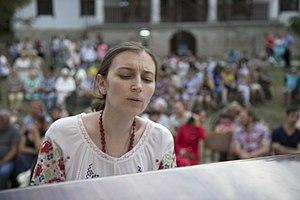
Les premiers concerts de musique classique vivante (moldave) dans un nombre de villages de la République de Moldavie, offerts par des musiciens du monde entier. Română: Primele concerte de muzică clasică vie (basarabeană), într-un șir de sate din Republica Moldova, oferite de muzicieni din lumea întreagă.
Ecaterina Baranov, née le 24 février 1982 à Chișinău, est une pianiste moldave.